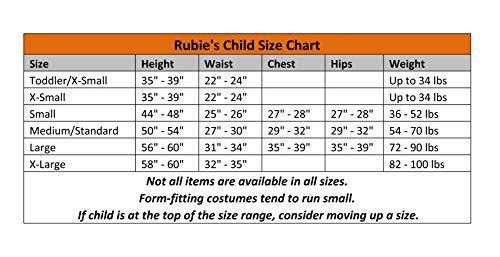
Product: Marvel Avengers Assemble Captain America Costume T-Shirt with Mask, Large
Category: Clothing, Shoes & Jewelry | Men
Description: Marvel Avengers Assemble Captain America Costume T-Shirt with Mask, Large.
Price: $18.75
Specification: ProductDimensions:18x12x3inches|ItemWeight:6.7ounces|ShippingWeight:8ounces(Viewshippingratesandpolicies)|DomesticShipping:ItemcanbeshippedwithinU.S.|InternationalShipping:ThisitemcanbeshippedtoselectcountriesoutsideoftheU.S.LearnMore|ASIN:B00HA4YV7M|Itemmodelnumber:620029_L|Manufacturerrecommendedage:8-10years